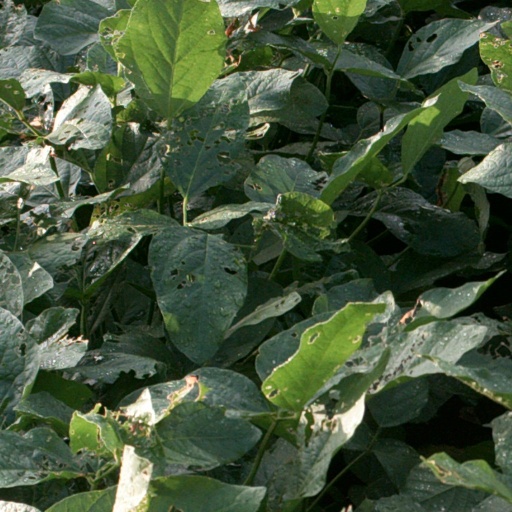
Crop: soybean